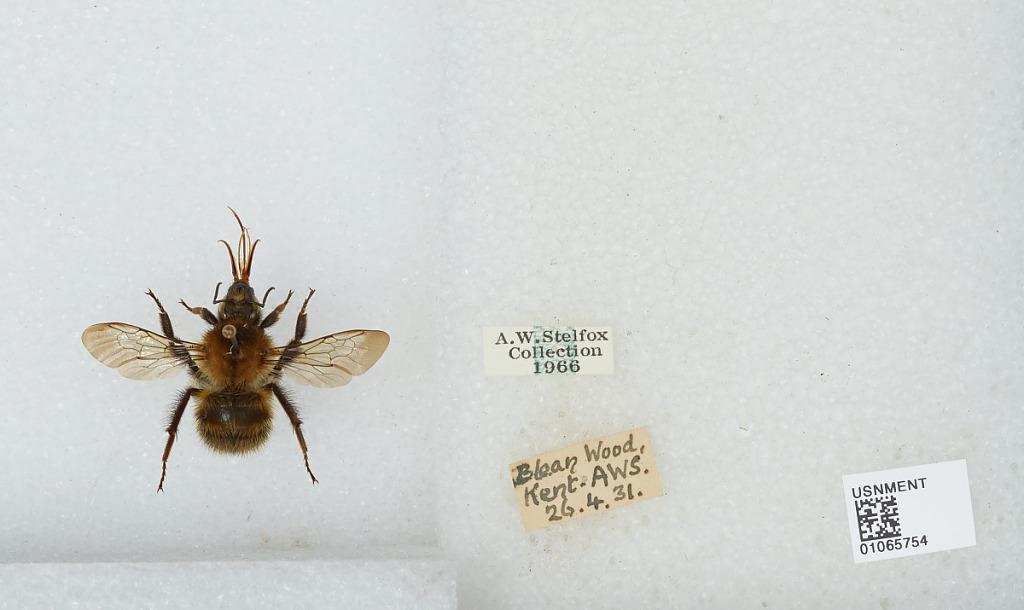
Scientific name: Bombus sp.
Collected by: A. Stelfox
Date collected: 1931-4-26
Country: United Kingdom
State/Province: England
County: Kent
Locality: Blean Wood
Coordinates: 51.3032, 1.02639